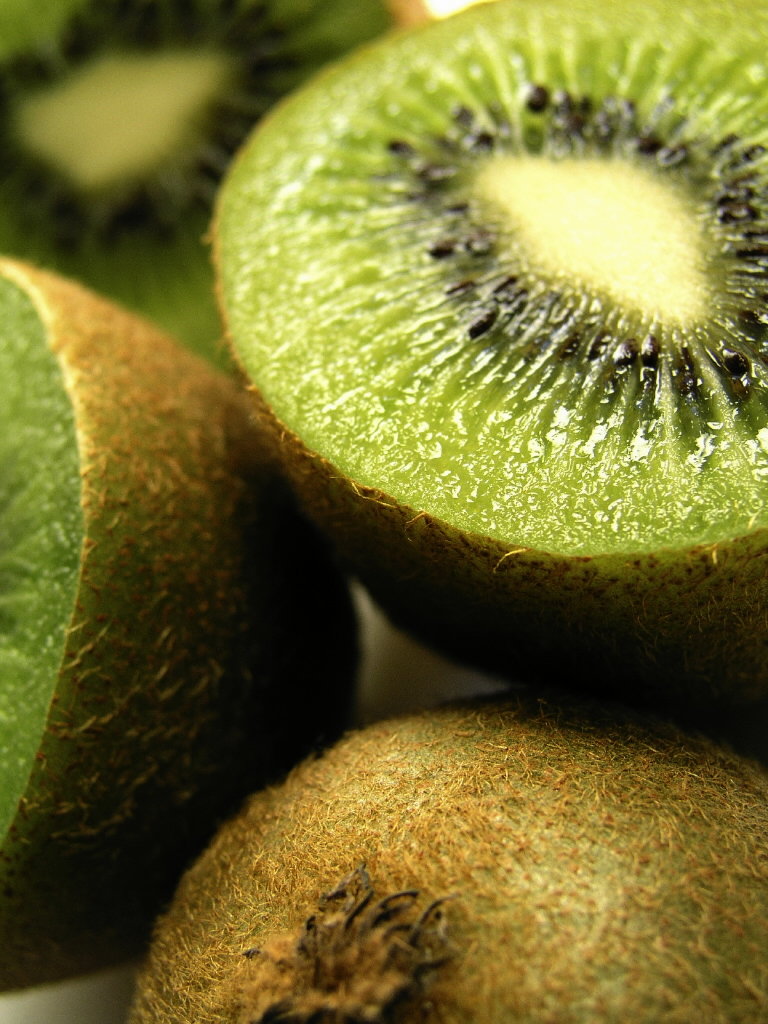
Label: Kiwi